San Diego State Aztecs football

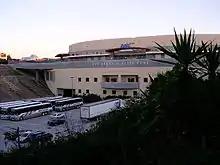
Aztec Bowl (historic site as it exists today) is now the site of Viejas Arena

The Aztecs (formerly "Staters") began playing football when SDSU was still known as San Diego Normal School and then San Diego State Teacher's College, and located on Park Boulevard in University Heights. During this period, the football team called Balboa Stadium home (formerly "City Stadium"). At the time, the seating capacity for Balboa Stadium was 15,000. It was later expanded to 34,000 capacity and served as the home stadium for the San Diego Chargers of the American Football League (AFL) from 1961 to 1966.